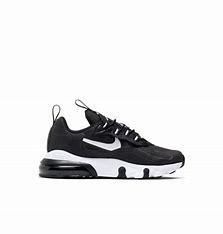
Brand: Nike
Model: Air Max 270 Rt